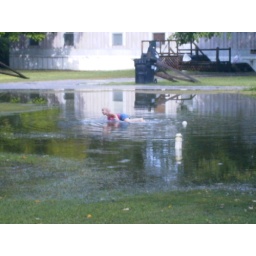
maddie playing in the water at meme's house